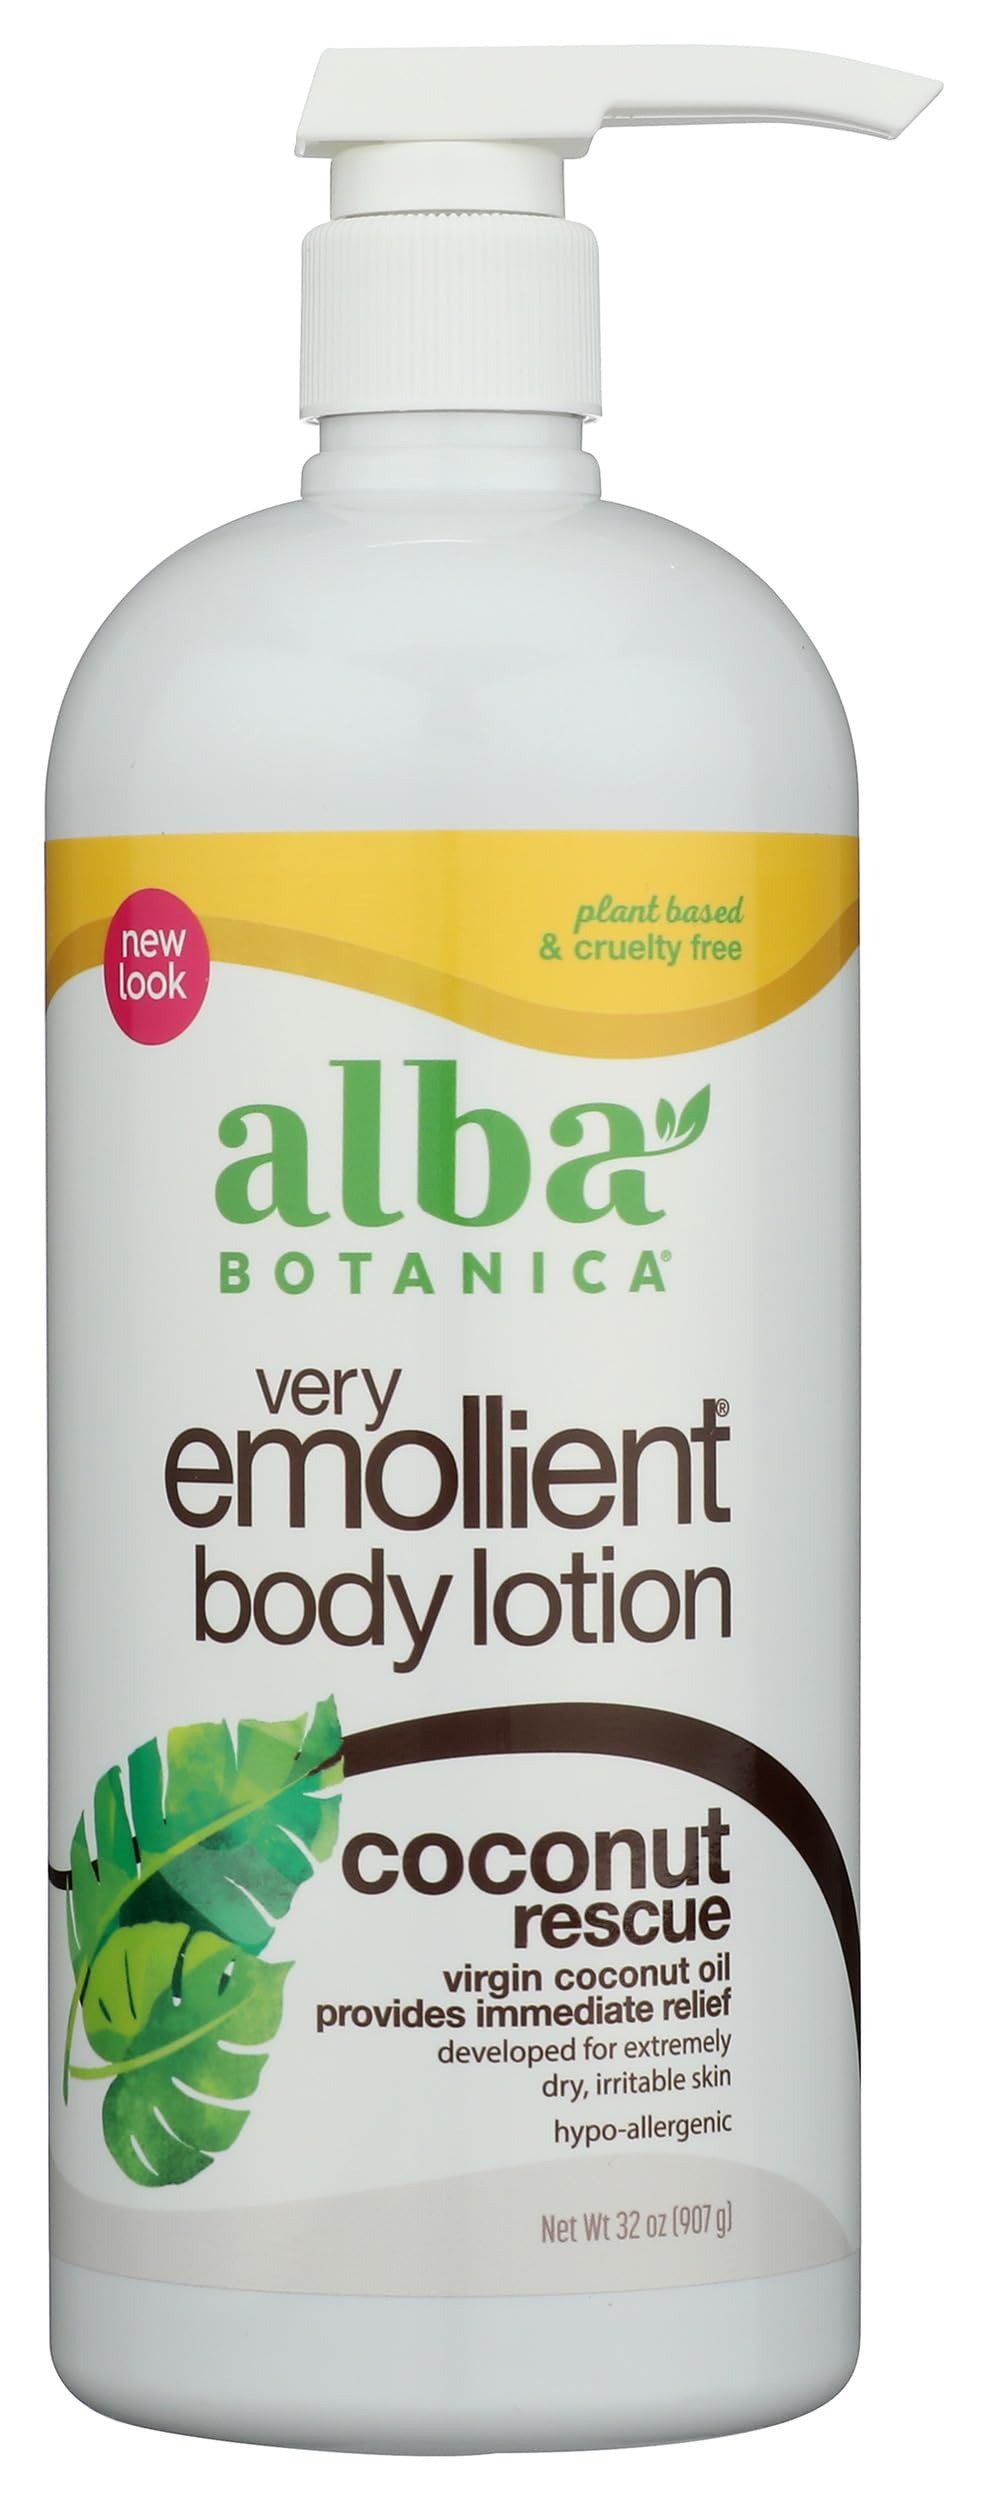
Item Name: Alba Botanica Very Emollient Body Lotion, Coconut Rescue, 32 oz. (Packaging May Vary)
Bullet Point 1: One 32 oz. bottle of Alba Botanica Very Emollient Coconut Rescue Body Lotion
Bullet Point 2: Nourishes and intensely hydrates skin
Bullet Point 3: Made with virgin, unrefined coconut oil and nourishing coconut milk
Bullet Point 4: 100percentage vegetarian ingredients
Bullet Point 5: No parabens, phthalates or synthetic fragrances
Value: 32.0
Unit: Ounce

Price: 19.235